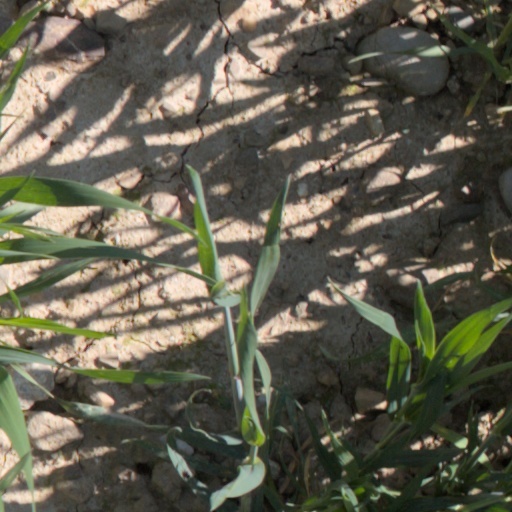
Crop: wheat